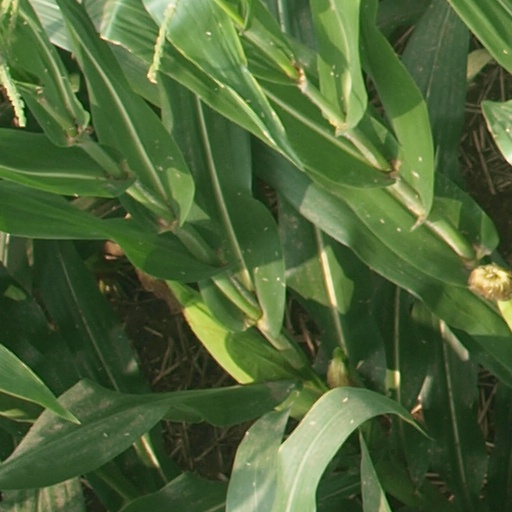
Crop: maize; corn